Allan Wright

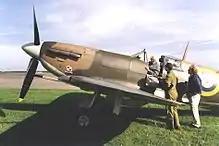
In 1999 Allan Wright sits in Spitfire V BM597 at Calais, France, during the filming of a Time Team archaeological dig of a Spitfire

Group Captain Allan Richard Wright, (12 February 1920 – 16 September 2015) was a Royal Air Force (RAF) fighter pilot and flying ace of the Second World War. Wright scored 11 kills, three shared kills, five probable kills and seven damaged against the German "Luftwaffe", and was one of the last surviving airmen called "The Few" who served in the Battle of Britain.